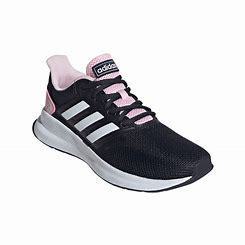
Brand: Adidas
Model: Runfalcon 5